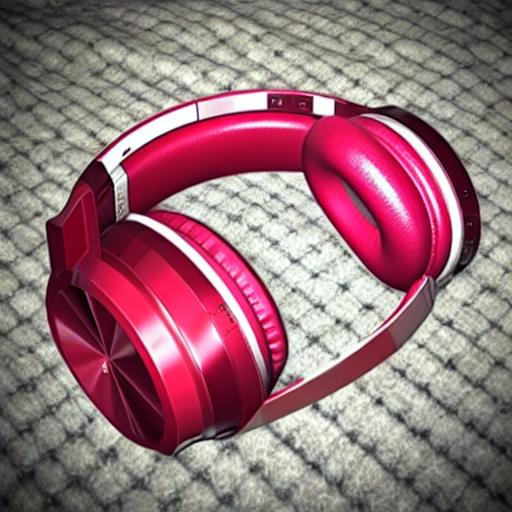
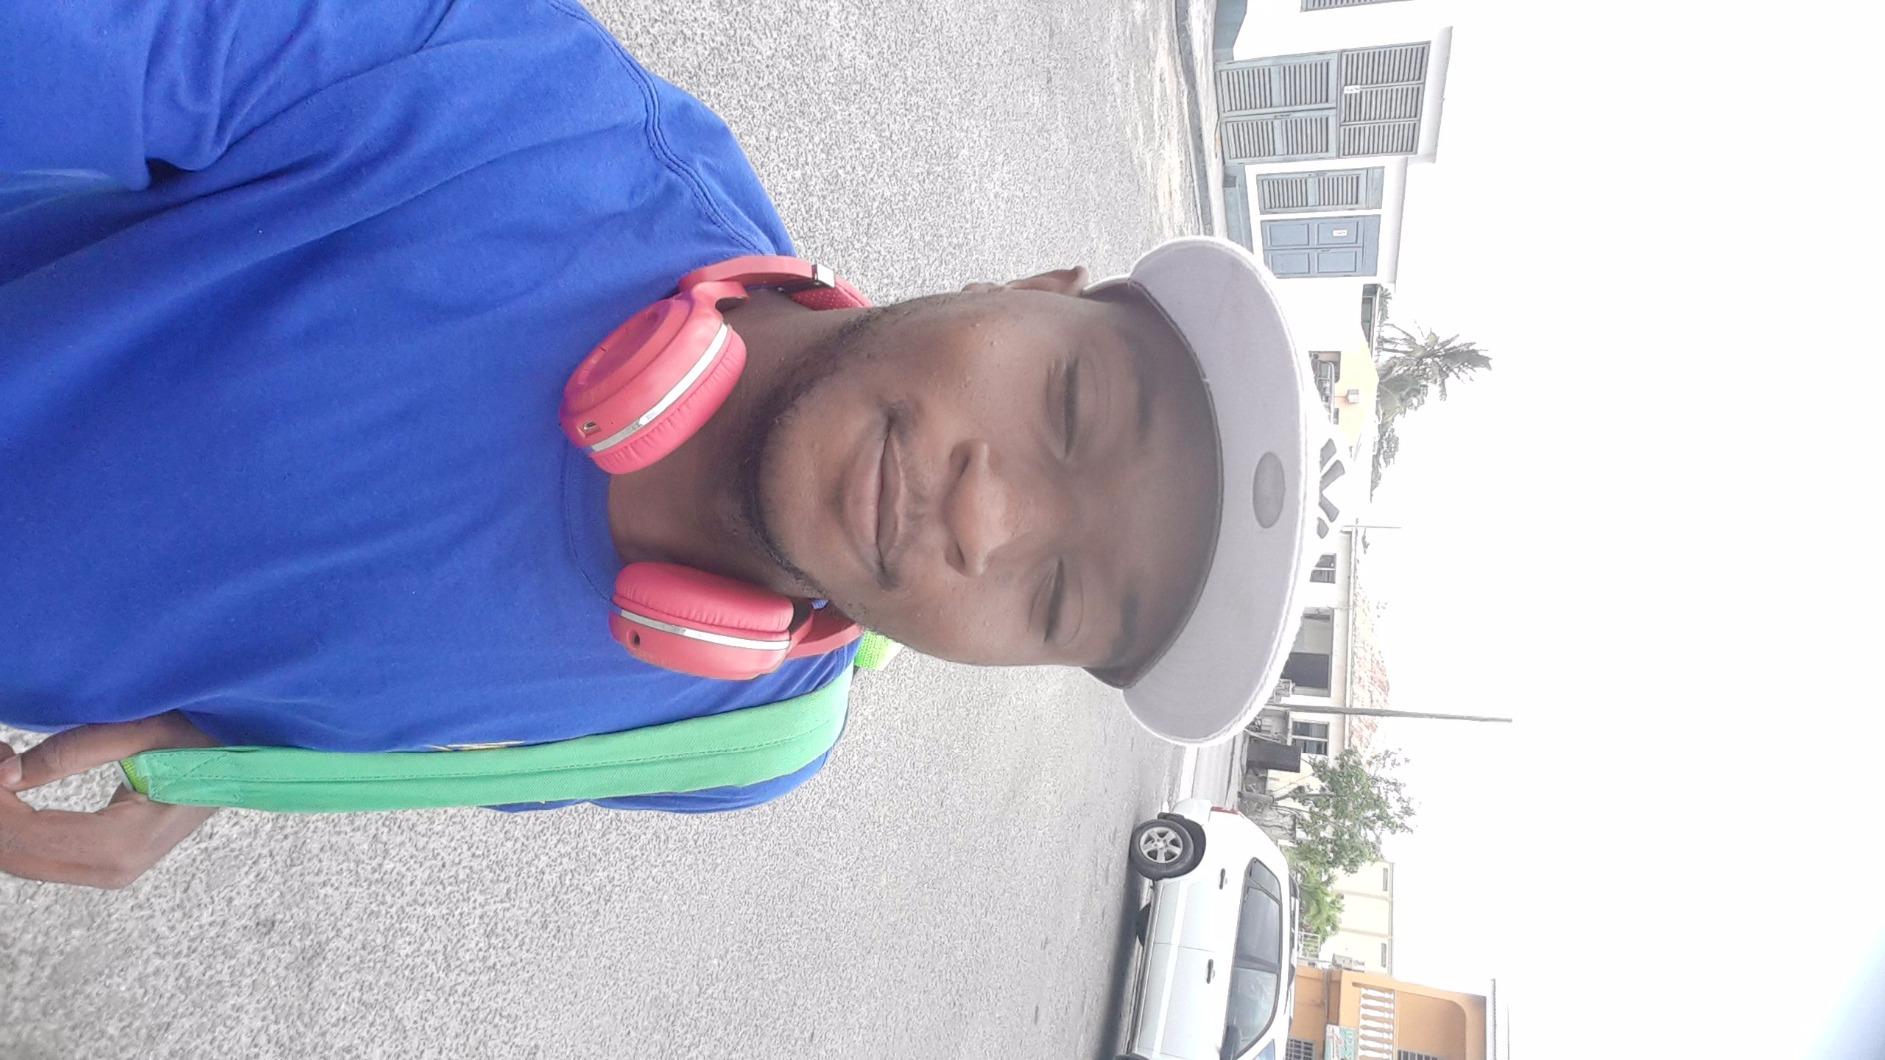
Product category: headphones
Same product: no